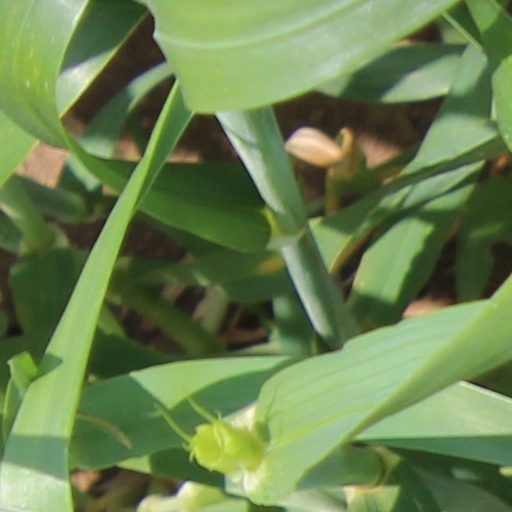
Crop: wheat